Phoenician metal bowls

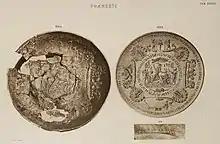
Published in the first volume of Corpus Inscriptionum Semiticarum as inscription CIS I 164. The original is in the National Etruscan Museum

The first Phoenician bowls uncovered in modern times were found in 1836 at the Regolini-Galassi tomb in the Banditaccia Necropolis of Cerveteri, about 50 km north of Rome, and were published by Luigi Grifi in 1841. However, these were not widely known at the time of Layard's 1849 discoveries in Nimrud, and the specific connection to the Phoenician bowls was only made in 1876 following the discovery of the .